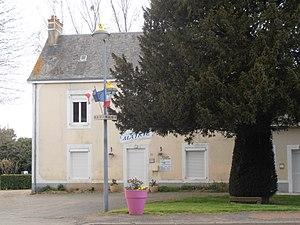
Mairie de Parennes
Parennes est une commune française, située dans le département de la Sarthe en région Pays de la Loire, peuplée de 508 habitants.